Durward's Glen

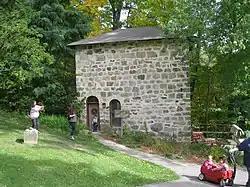
Durward's art studio

Durward's Glen is a historic property located in the town of Caledonia, Columbia County, Wisconsin, northeast of the village of Merrimac. The land encompasses a ravine nestled between steep bluffs, part of the Baraboo Bluffs adjoining the Wisconsin River. Nature trails wind throughout the area.